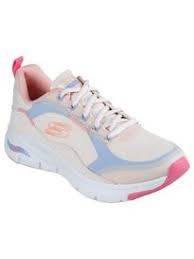
Label: Sneaker